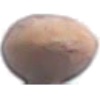
Label: hazelnut